Hong Kong

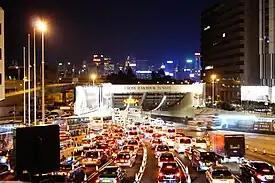
Entrance to the Cross-Harbour Tunnel in Hung Hom, Kowloon

Hong Kong is governed by a hybrid regime that is not fully representative of the population. Legislative Council members elected by functional constituencies composed of professional and special interest groups are accountable to these narrow corporate electorates and not the general public. This electoral arrangement has guaranteed a pro-Beijing camp majority in the legislature since the handover. Similarly, the chief executive is selected by establishment politicians and corporate members of the Election Committee rather than directly elected. Despite universal suffrage being established as ultimate goals for the election of the chief executive and all members of the Legislative Council in Articles 45 and 68 of the basic law, the legislature is only partially directly elected, and the executive continues to be nominated by an unrepresentative body. The government has been repeatedly petitioned to introduce direct elections for these positions, but has not introduced these direct elections as of 2024.